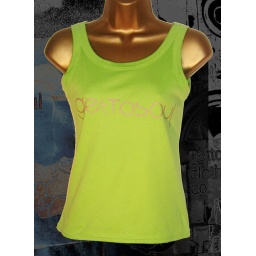
Kelly green ladies &amp;quot;gettosoul&amp;quot; logo in gold print vest top.This shirt is available to buy at the site